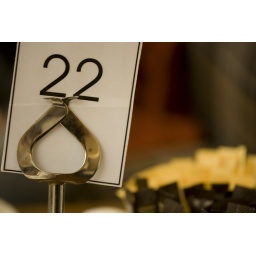
We were table 22 at the Atrium Cafe, on the top floor of CCW, in Calendar, outside of Stirling.